Irene Hervey

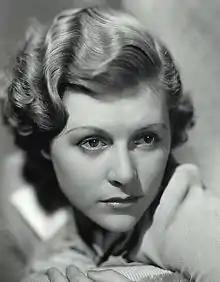
Hervey in 1934

She began her acting career after being introduced to a casting agent from Metro-Goldwyn-Mayer (MGM). After a successful screen test, she was signed by the studio and made her screen debut in the 1933 film "The Stranger's Return", opposite Lionel Barrymore.